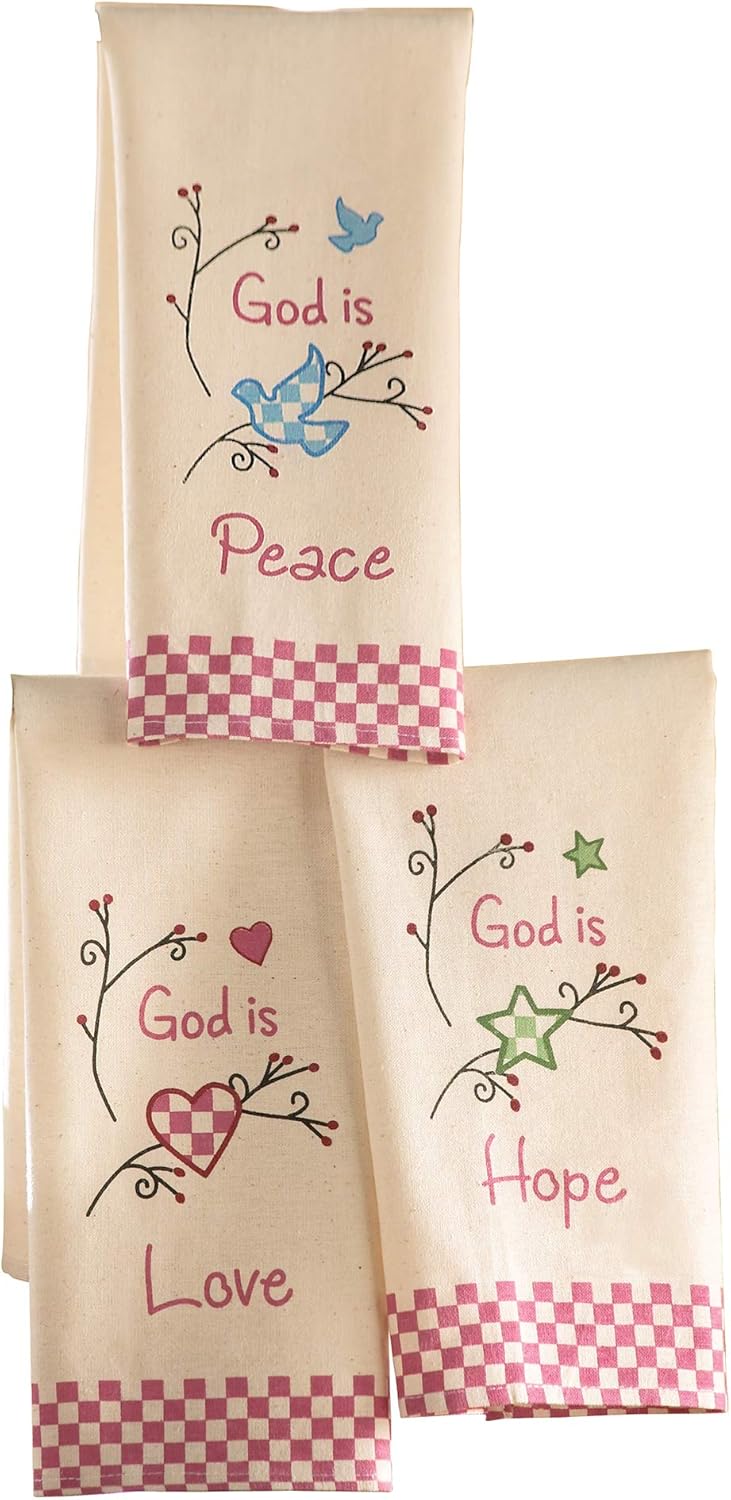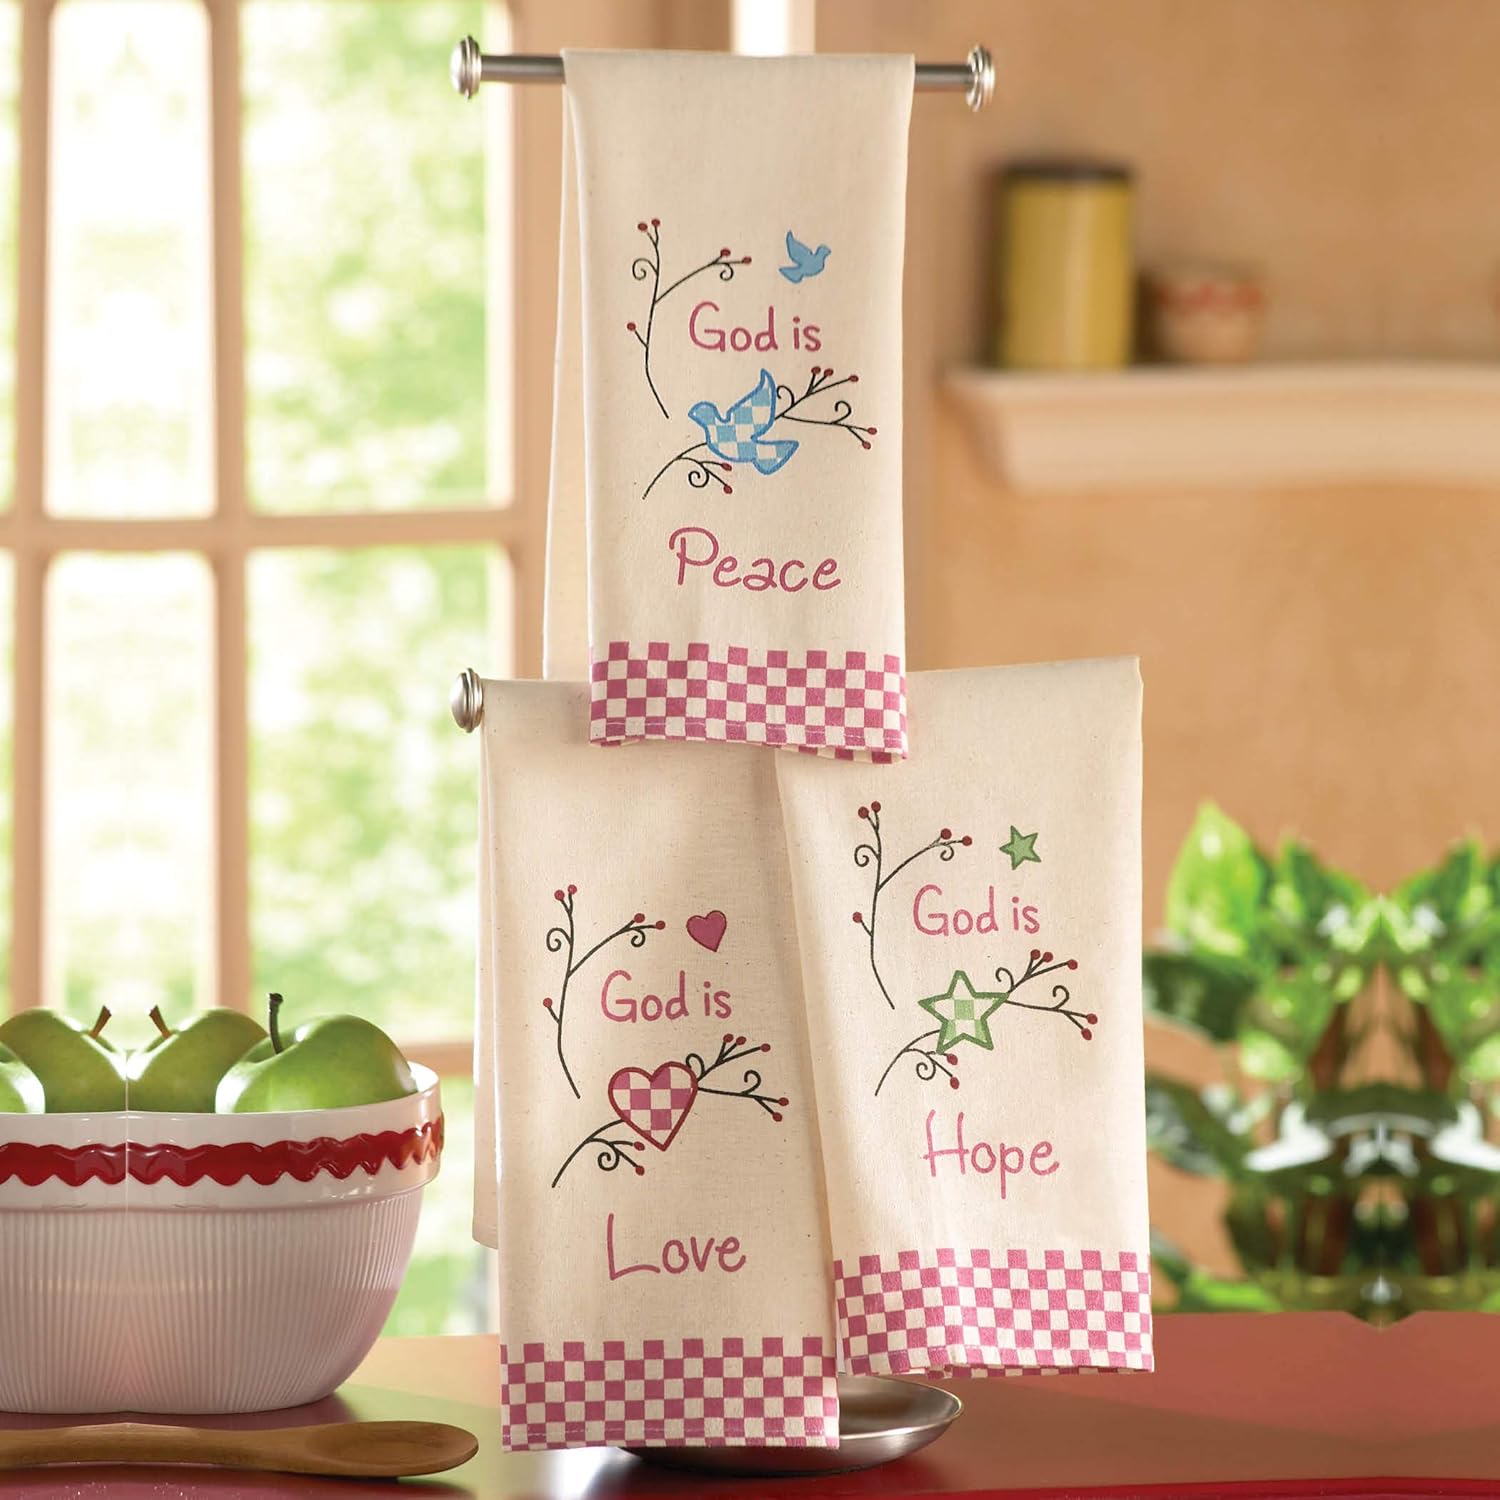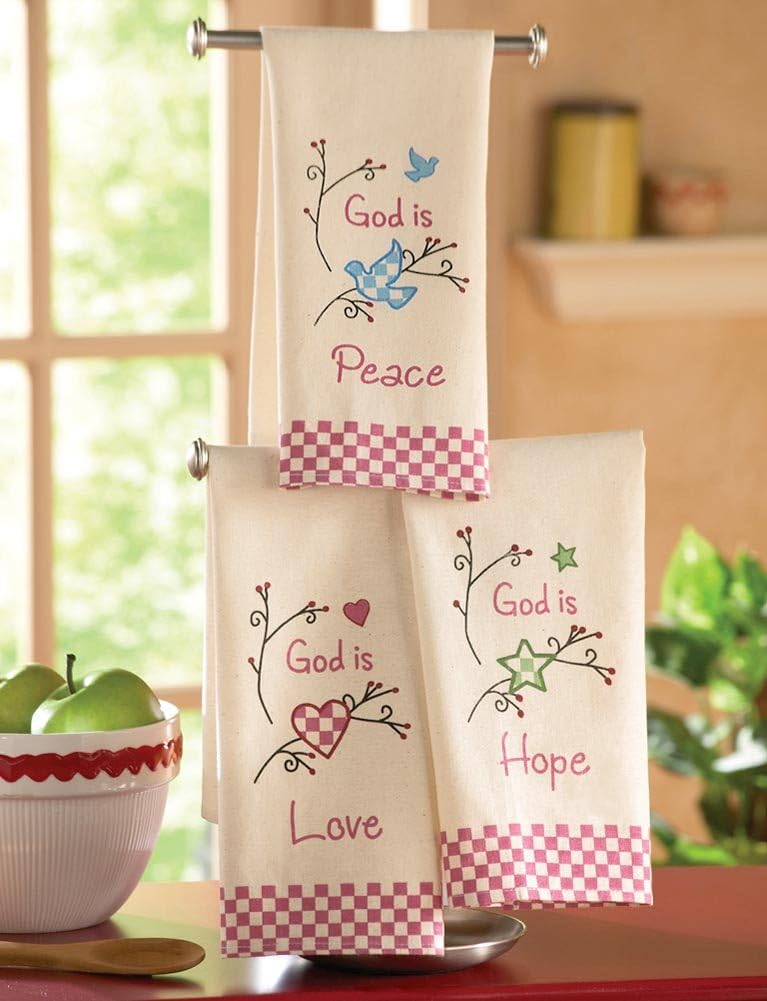
Collections Etc Country Inspirational Kitchen Hand Towels
Category: Amazon Home
Collections Etc Country Inspirational Kitchen Hand TowelsDescriptionSet of 3 country style hand towels features lovely, simple statements of faith to inspire, reassure and get people thinking about all He does for us. Each is decorated with checkerboard trim and pretty branch and berry designs. Woven cotton. Machine wash. Imported. Each measures 14" x 22".Material TypeCotton
Features: Set of 3 country style hand towels features lovely, simple statements of faith to inspire, reassure and get people thinking about all He does for us | Each is decorated with checkerboard trim and pretty branch and berry designs | Woven cotton | Machine wash| Imported| Each measures 14" x 22"